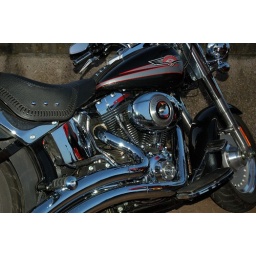
The classic car show at the Britannic building in Wythall. Nikon D70.